British Caledonian in the 1980s

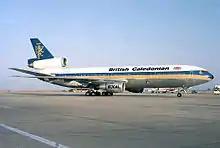
McDonnell Douglas DC-10-30, one of BCals's new aircraft in 1980, at Faro Airport in 1986.

BCal took delivery of three more McDonnell Douglas DC-10-30 widebodied aircraft in 1980.